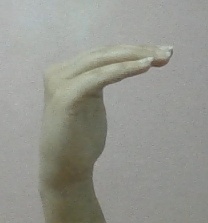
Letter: haa